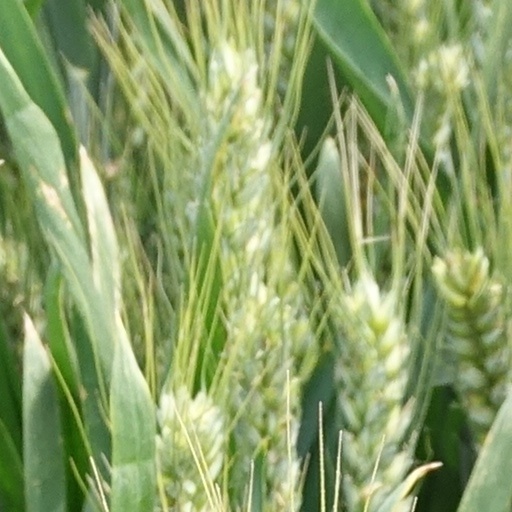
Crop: wheat